Francis V. Randall

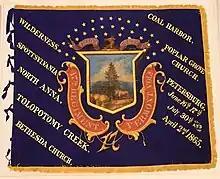
17th Vermont Infantry's regimental colors

In late July 1863, the 13th Vermont completed its term of service and was mustered out. Randall returned to Vermont to organize the 17th Vermont Infantry Regiment, which he was appointed to command. As part of the IX Corps, Randall led the 17th Vermont during its participation in the Battle of the Wilderness and Siege of Petersburg. He remained in the army until the end of the war, and was mustered out in July 1865.